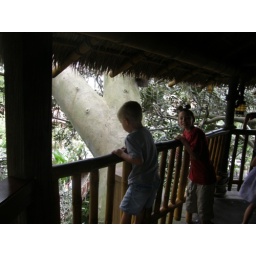
boys getting ideas for new house in Vancouver